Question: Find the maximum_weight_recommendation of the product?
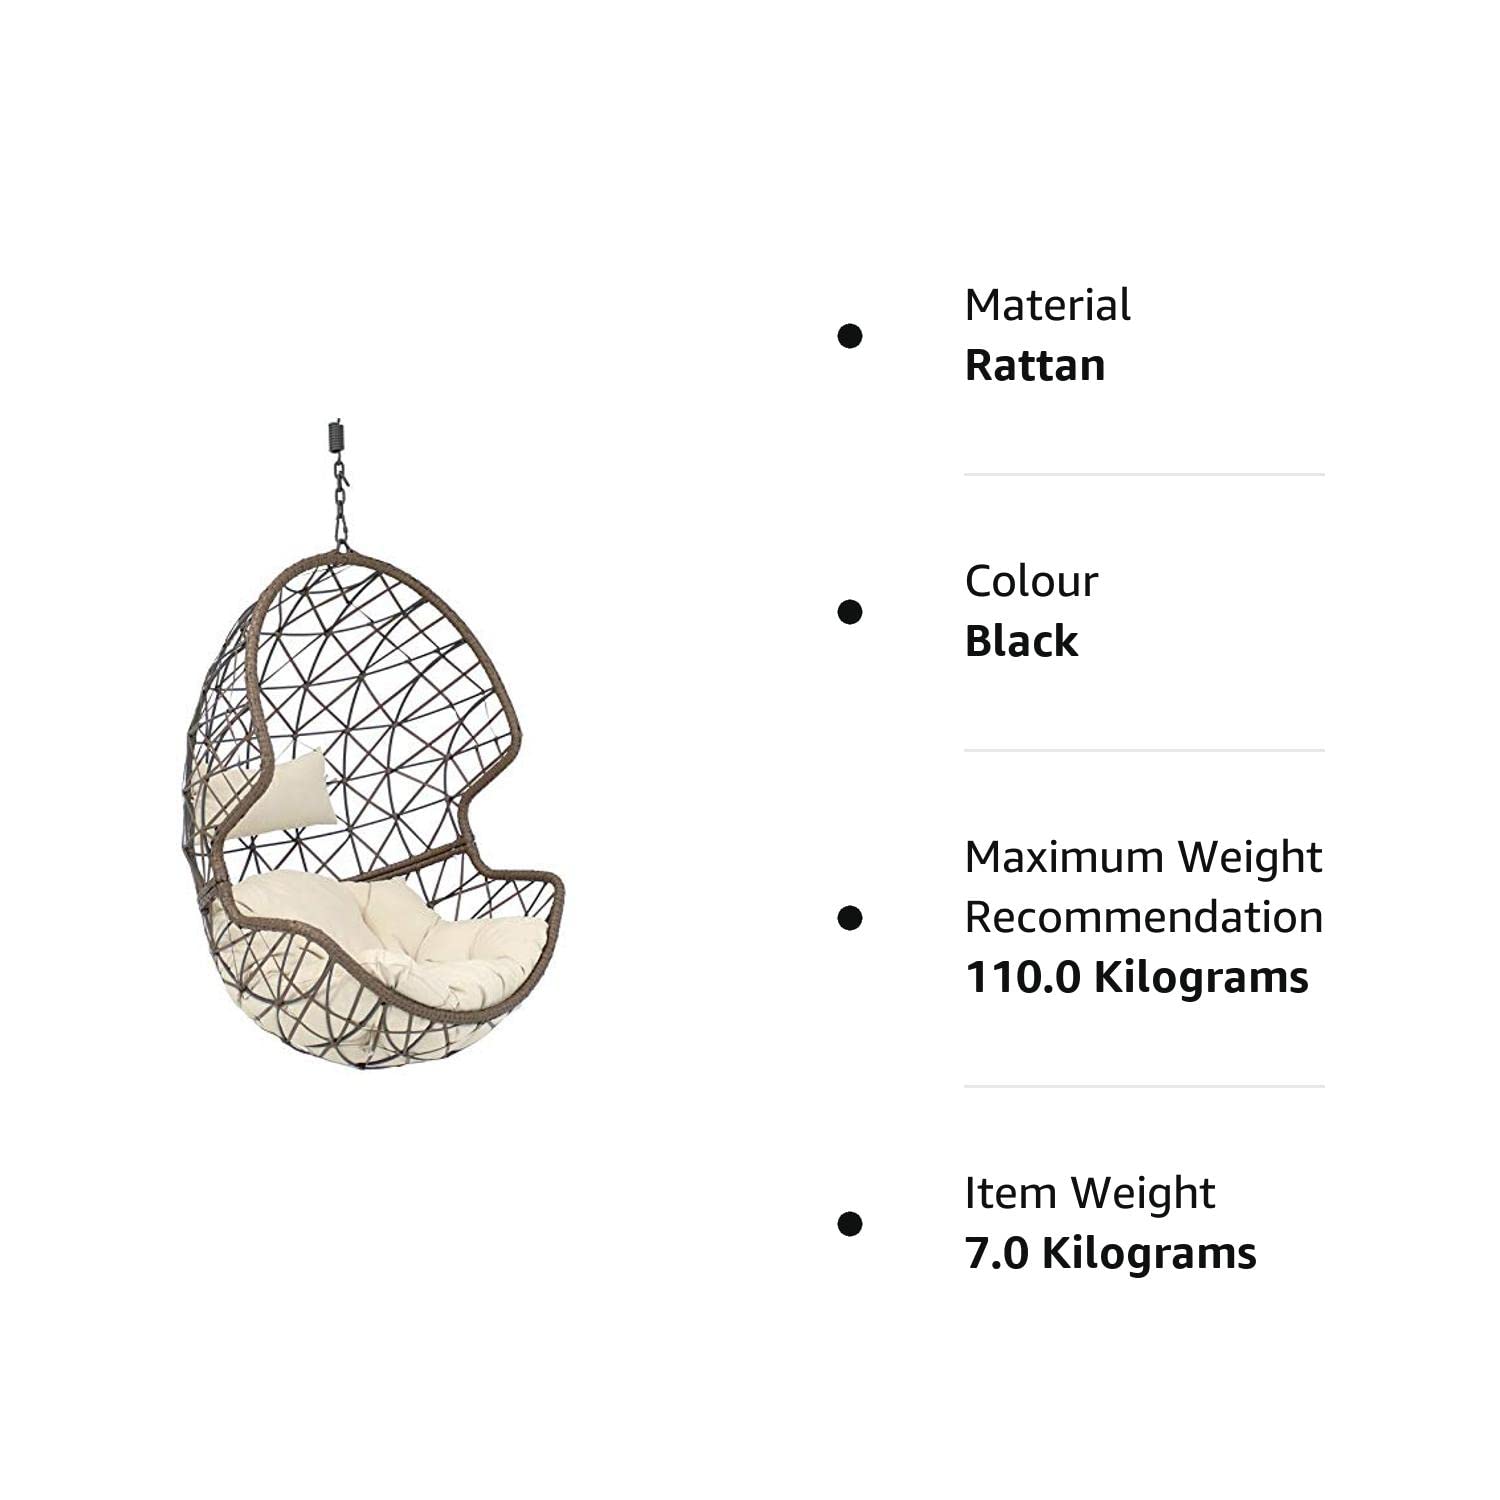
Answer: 110 kilogram